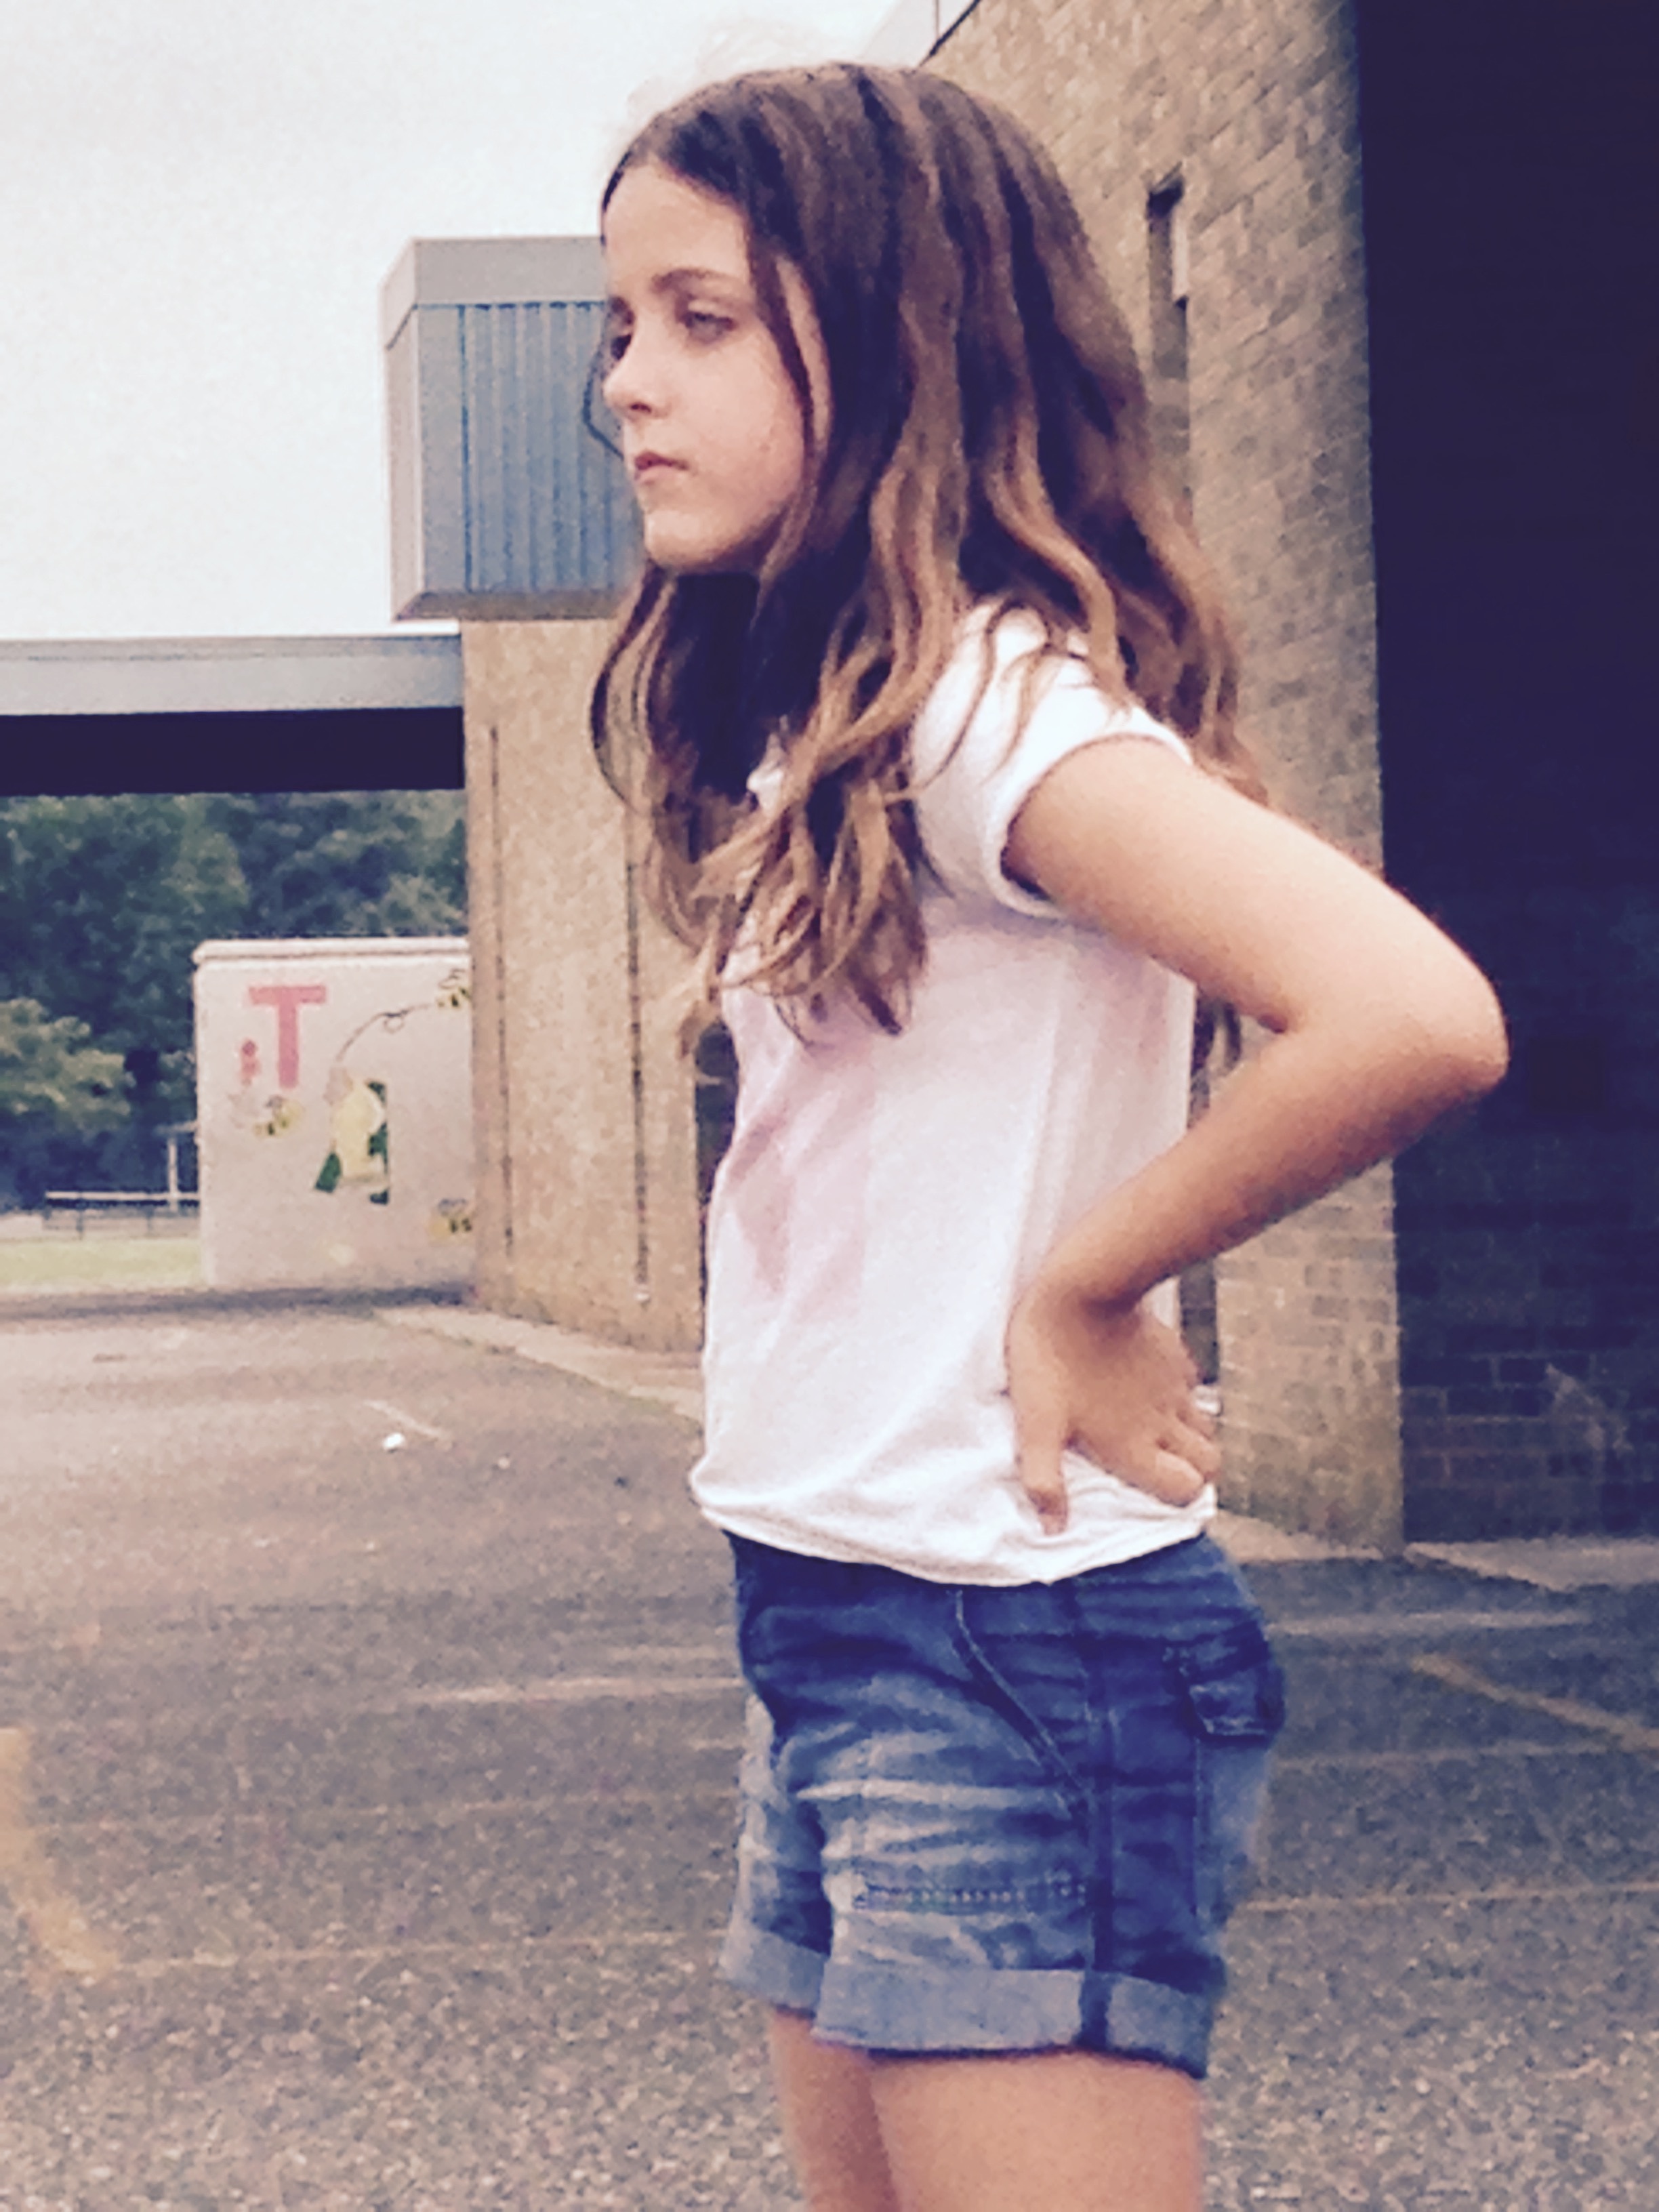
person, girl, hair, photography, leg, model, spring, fashion, blue, clothing, lady, hairstyle, long hair, human body, beauty, blond, abdomen, photo shoot, brown hair, portrait photography